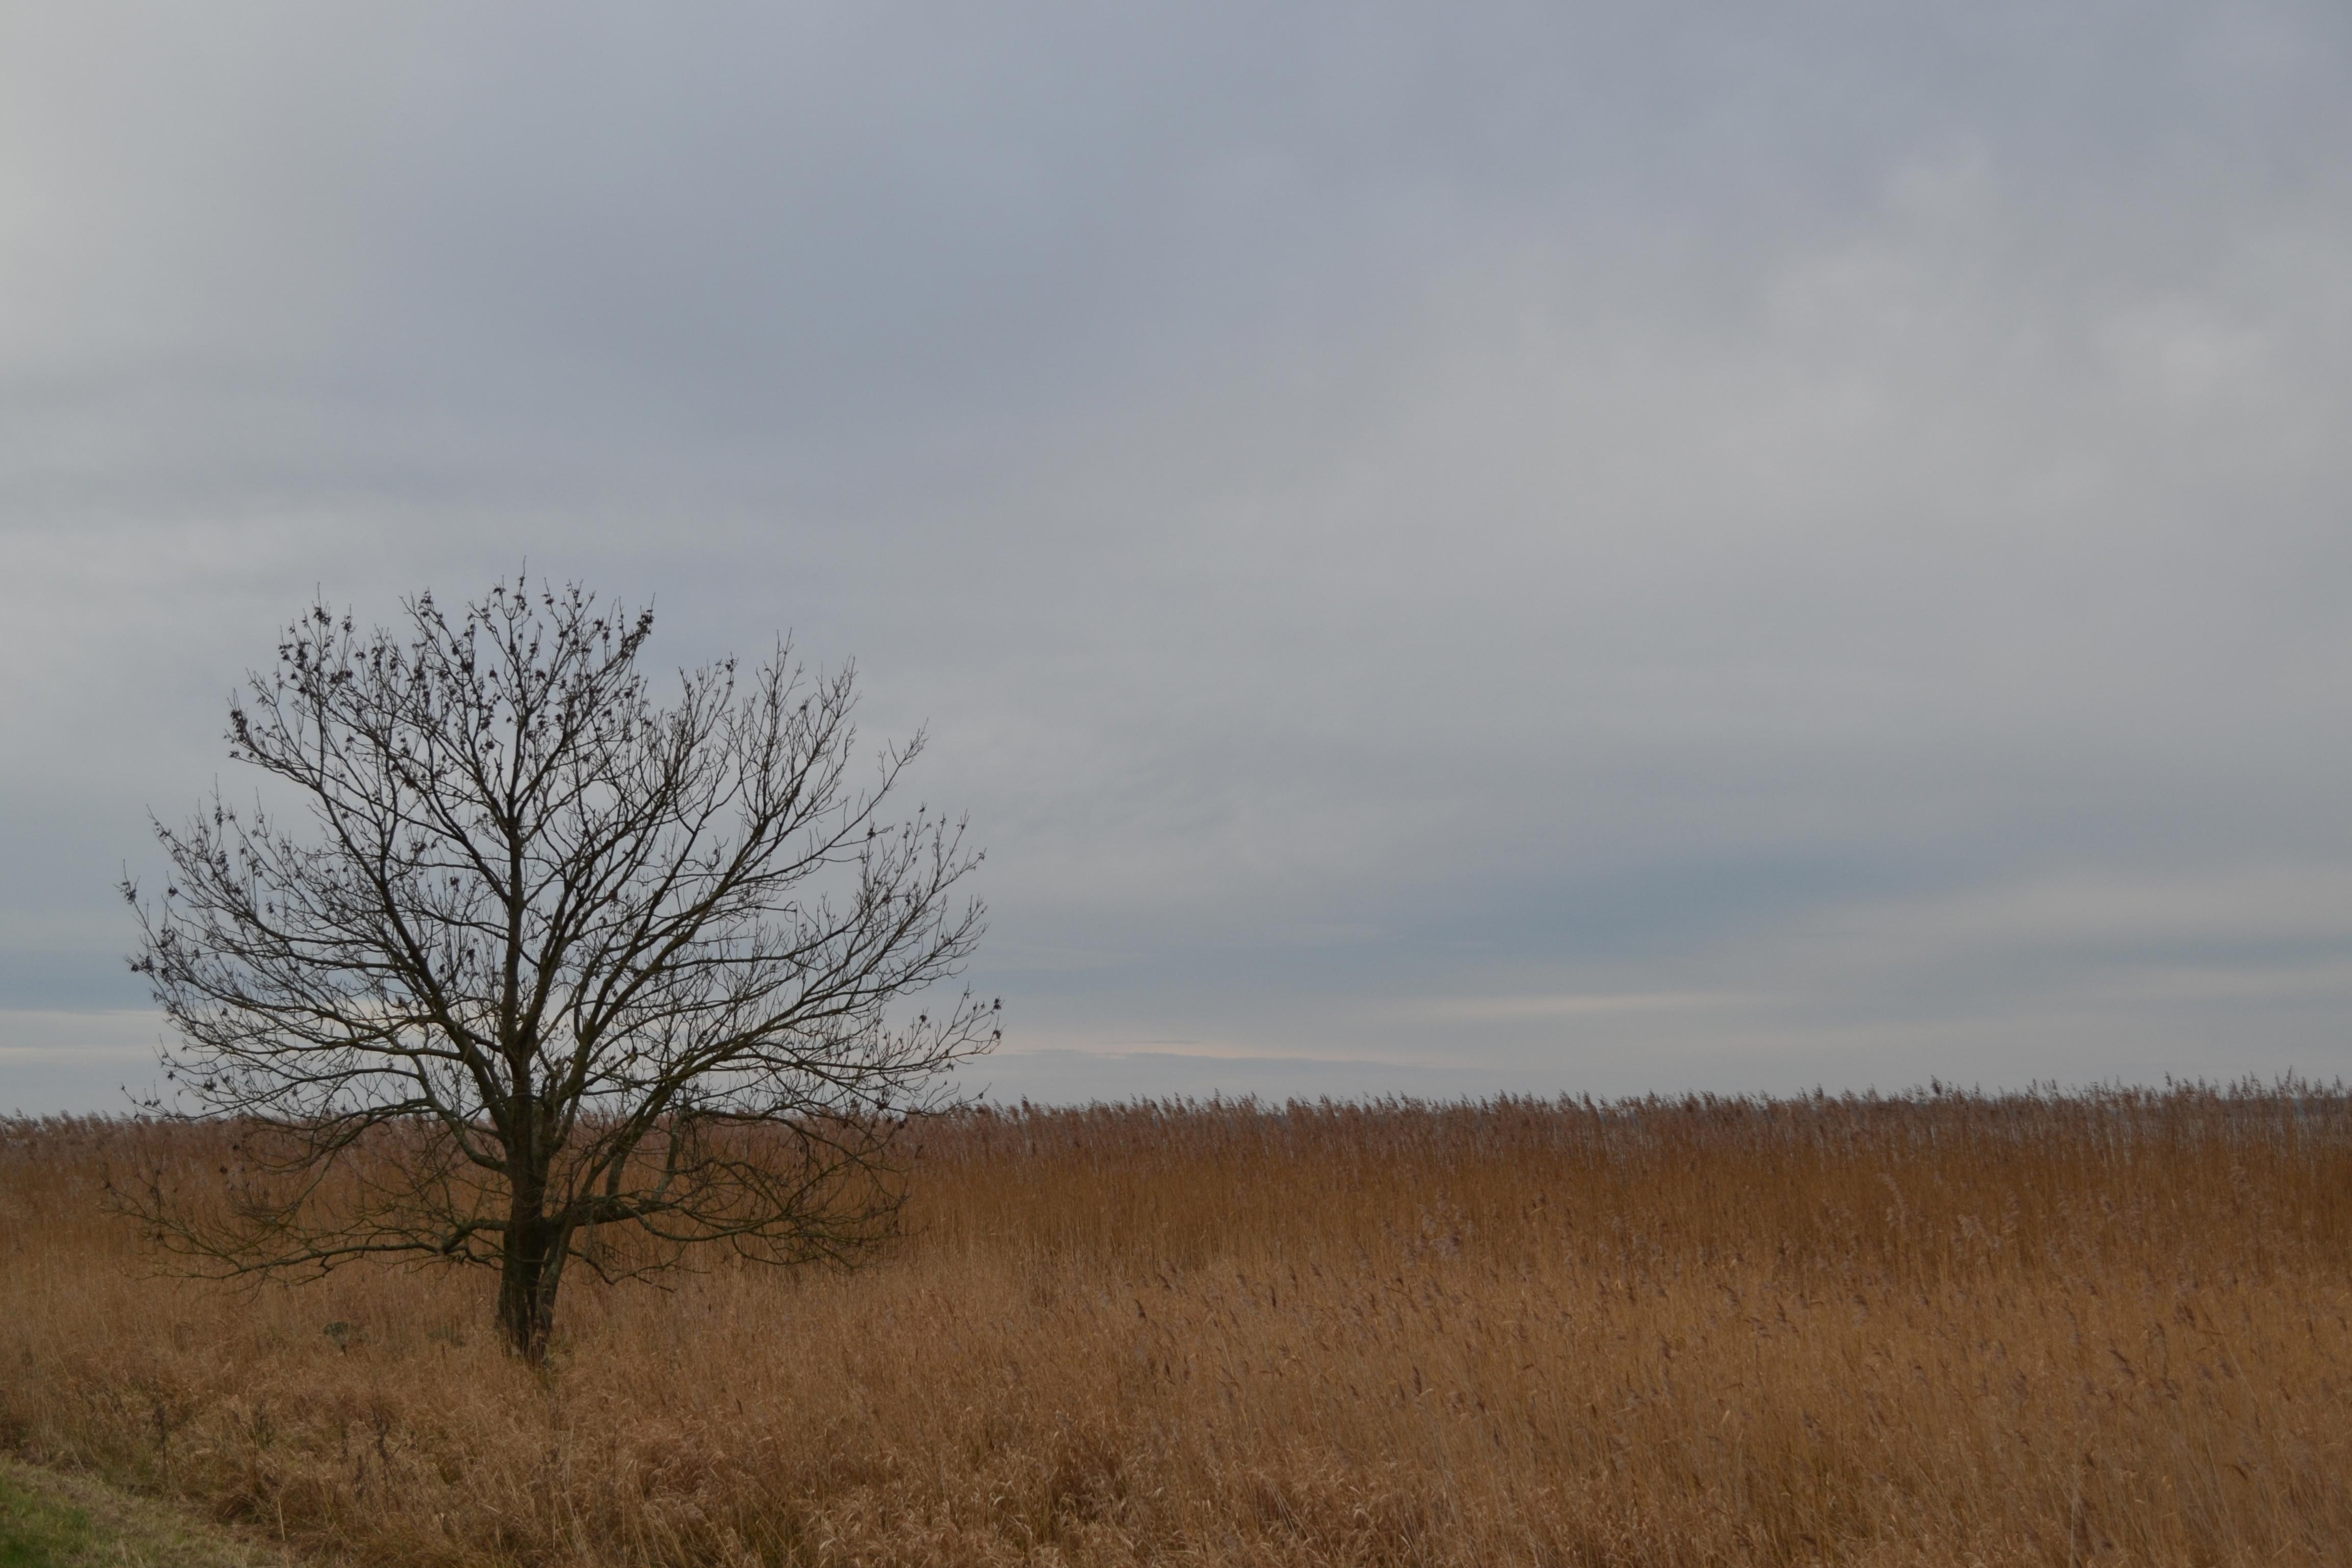
landscape, tree, nature, grass, horizon, marsh, wilderness, cloud, plant, sky, mist, field, prairie, morning, hill, wind, dawn, savanna, plain, fields, grassland, wetland, habitat, ecosystem, steppe, rural area, island of usedom, natural environment, atmospheric phenomenon, grass family, woody plant